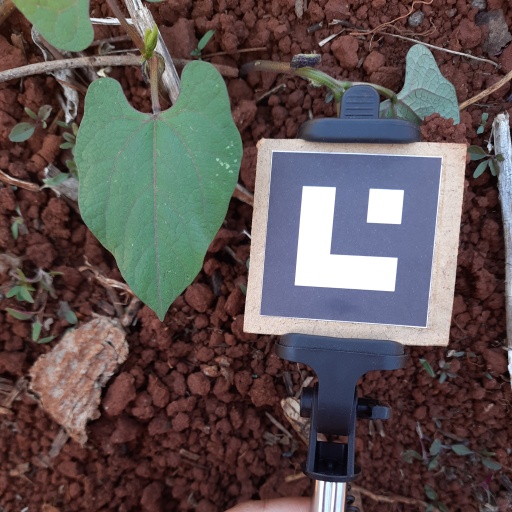
Observations: wavy surface, no eating holes, under shade